Alexey Arkhipovsky

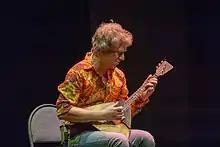
Arkhipovsky performing in 2014

In 1985 Arkhipovsky became a laureate of the Contest of Folk Instrument Performers in Russia. Upon completing his studies, he joined the Smolensk Folk Orchestra as a balalaika soloist. From 1998 on he toured around Russia and abroad with the State Academic Folk Ensemble "Rossiya" directed by Lyudmila Zykina.